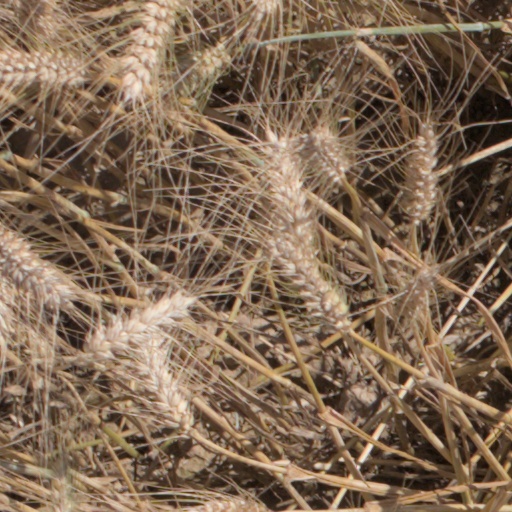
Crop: wheat